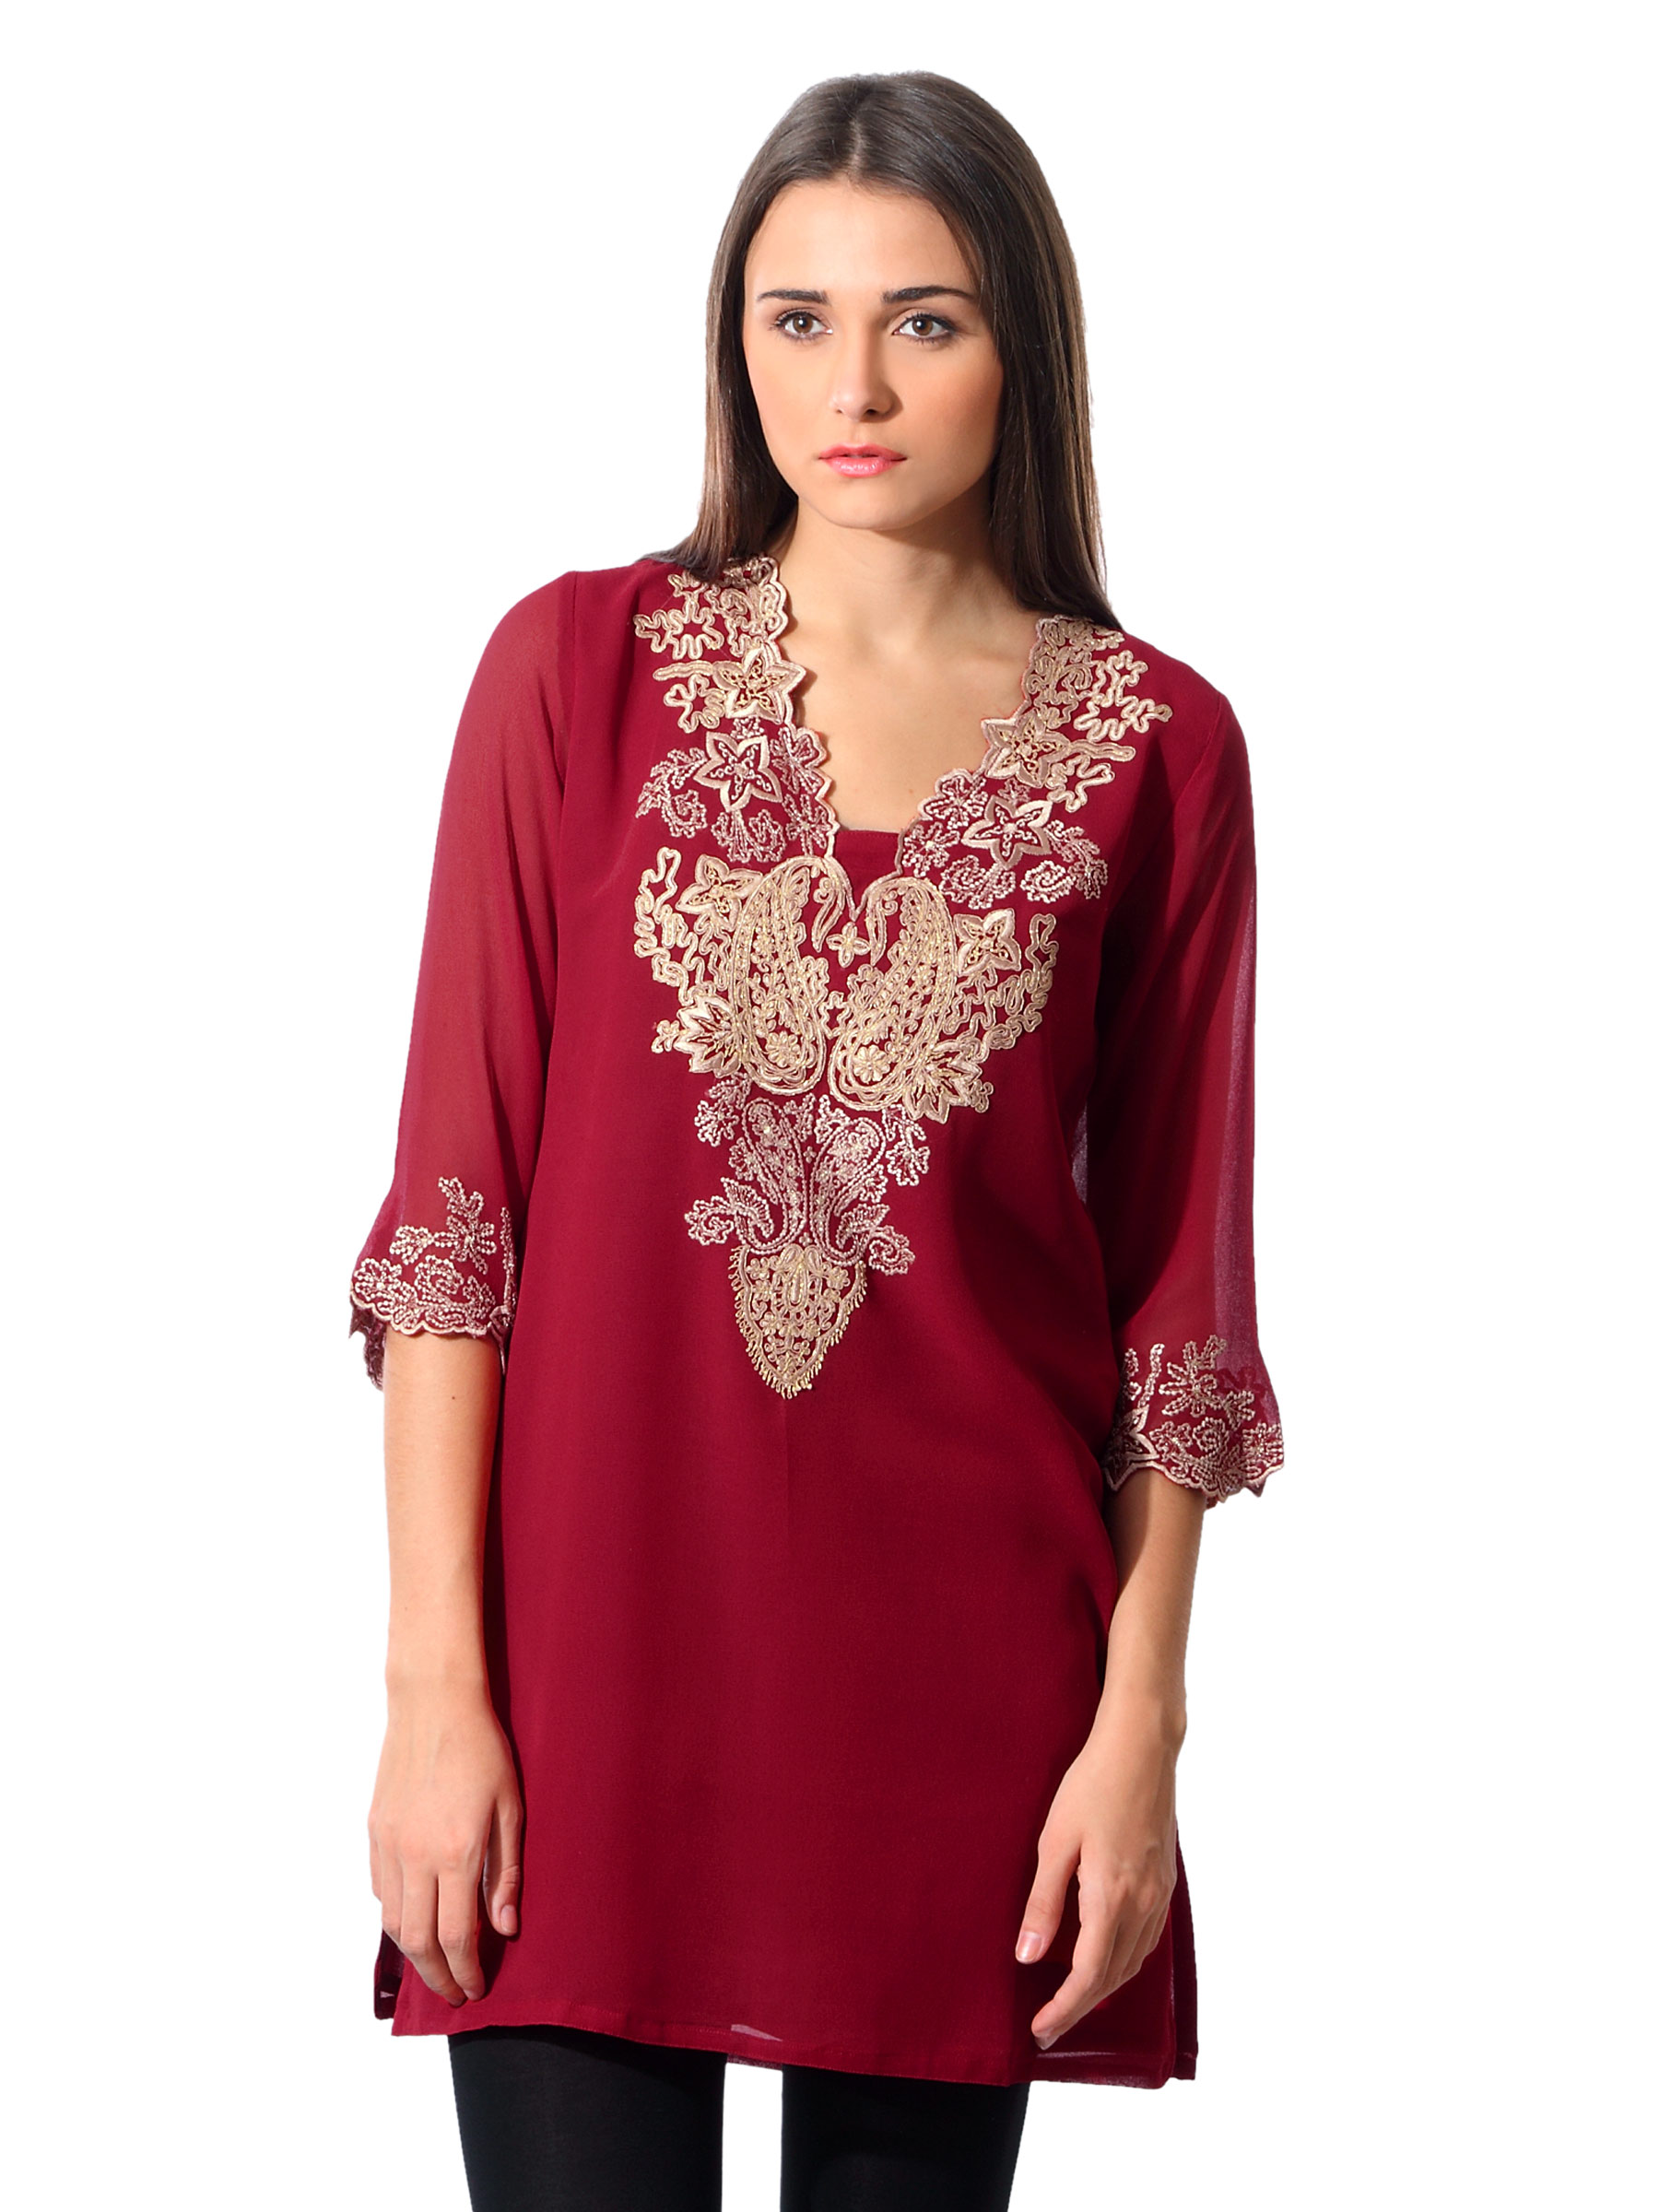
Aneri Women Red Kurta
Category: Apparel / Topwear / Kurtas
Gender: Women
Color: Red
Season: Summer 2012
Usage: Ethnic